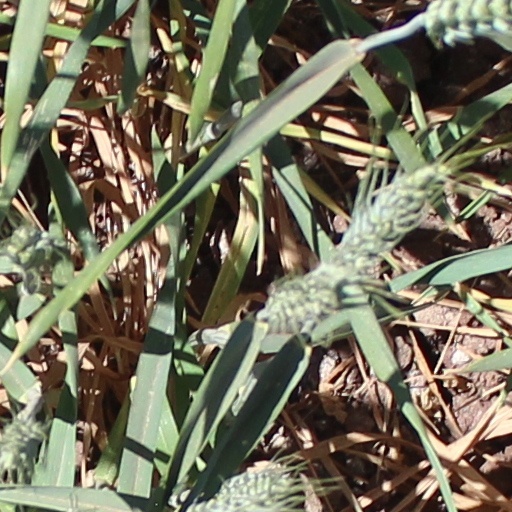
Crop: wheat